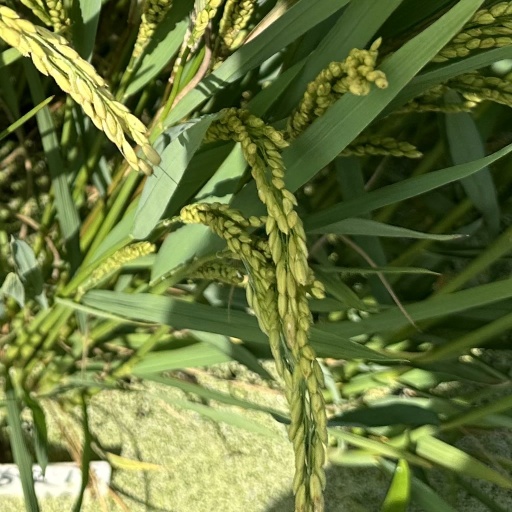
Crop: rice